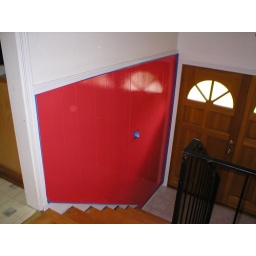
red wall in our house, before carpeting was put in